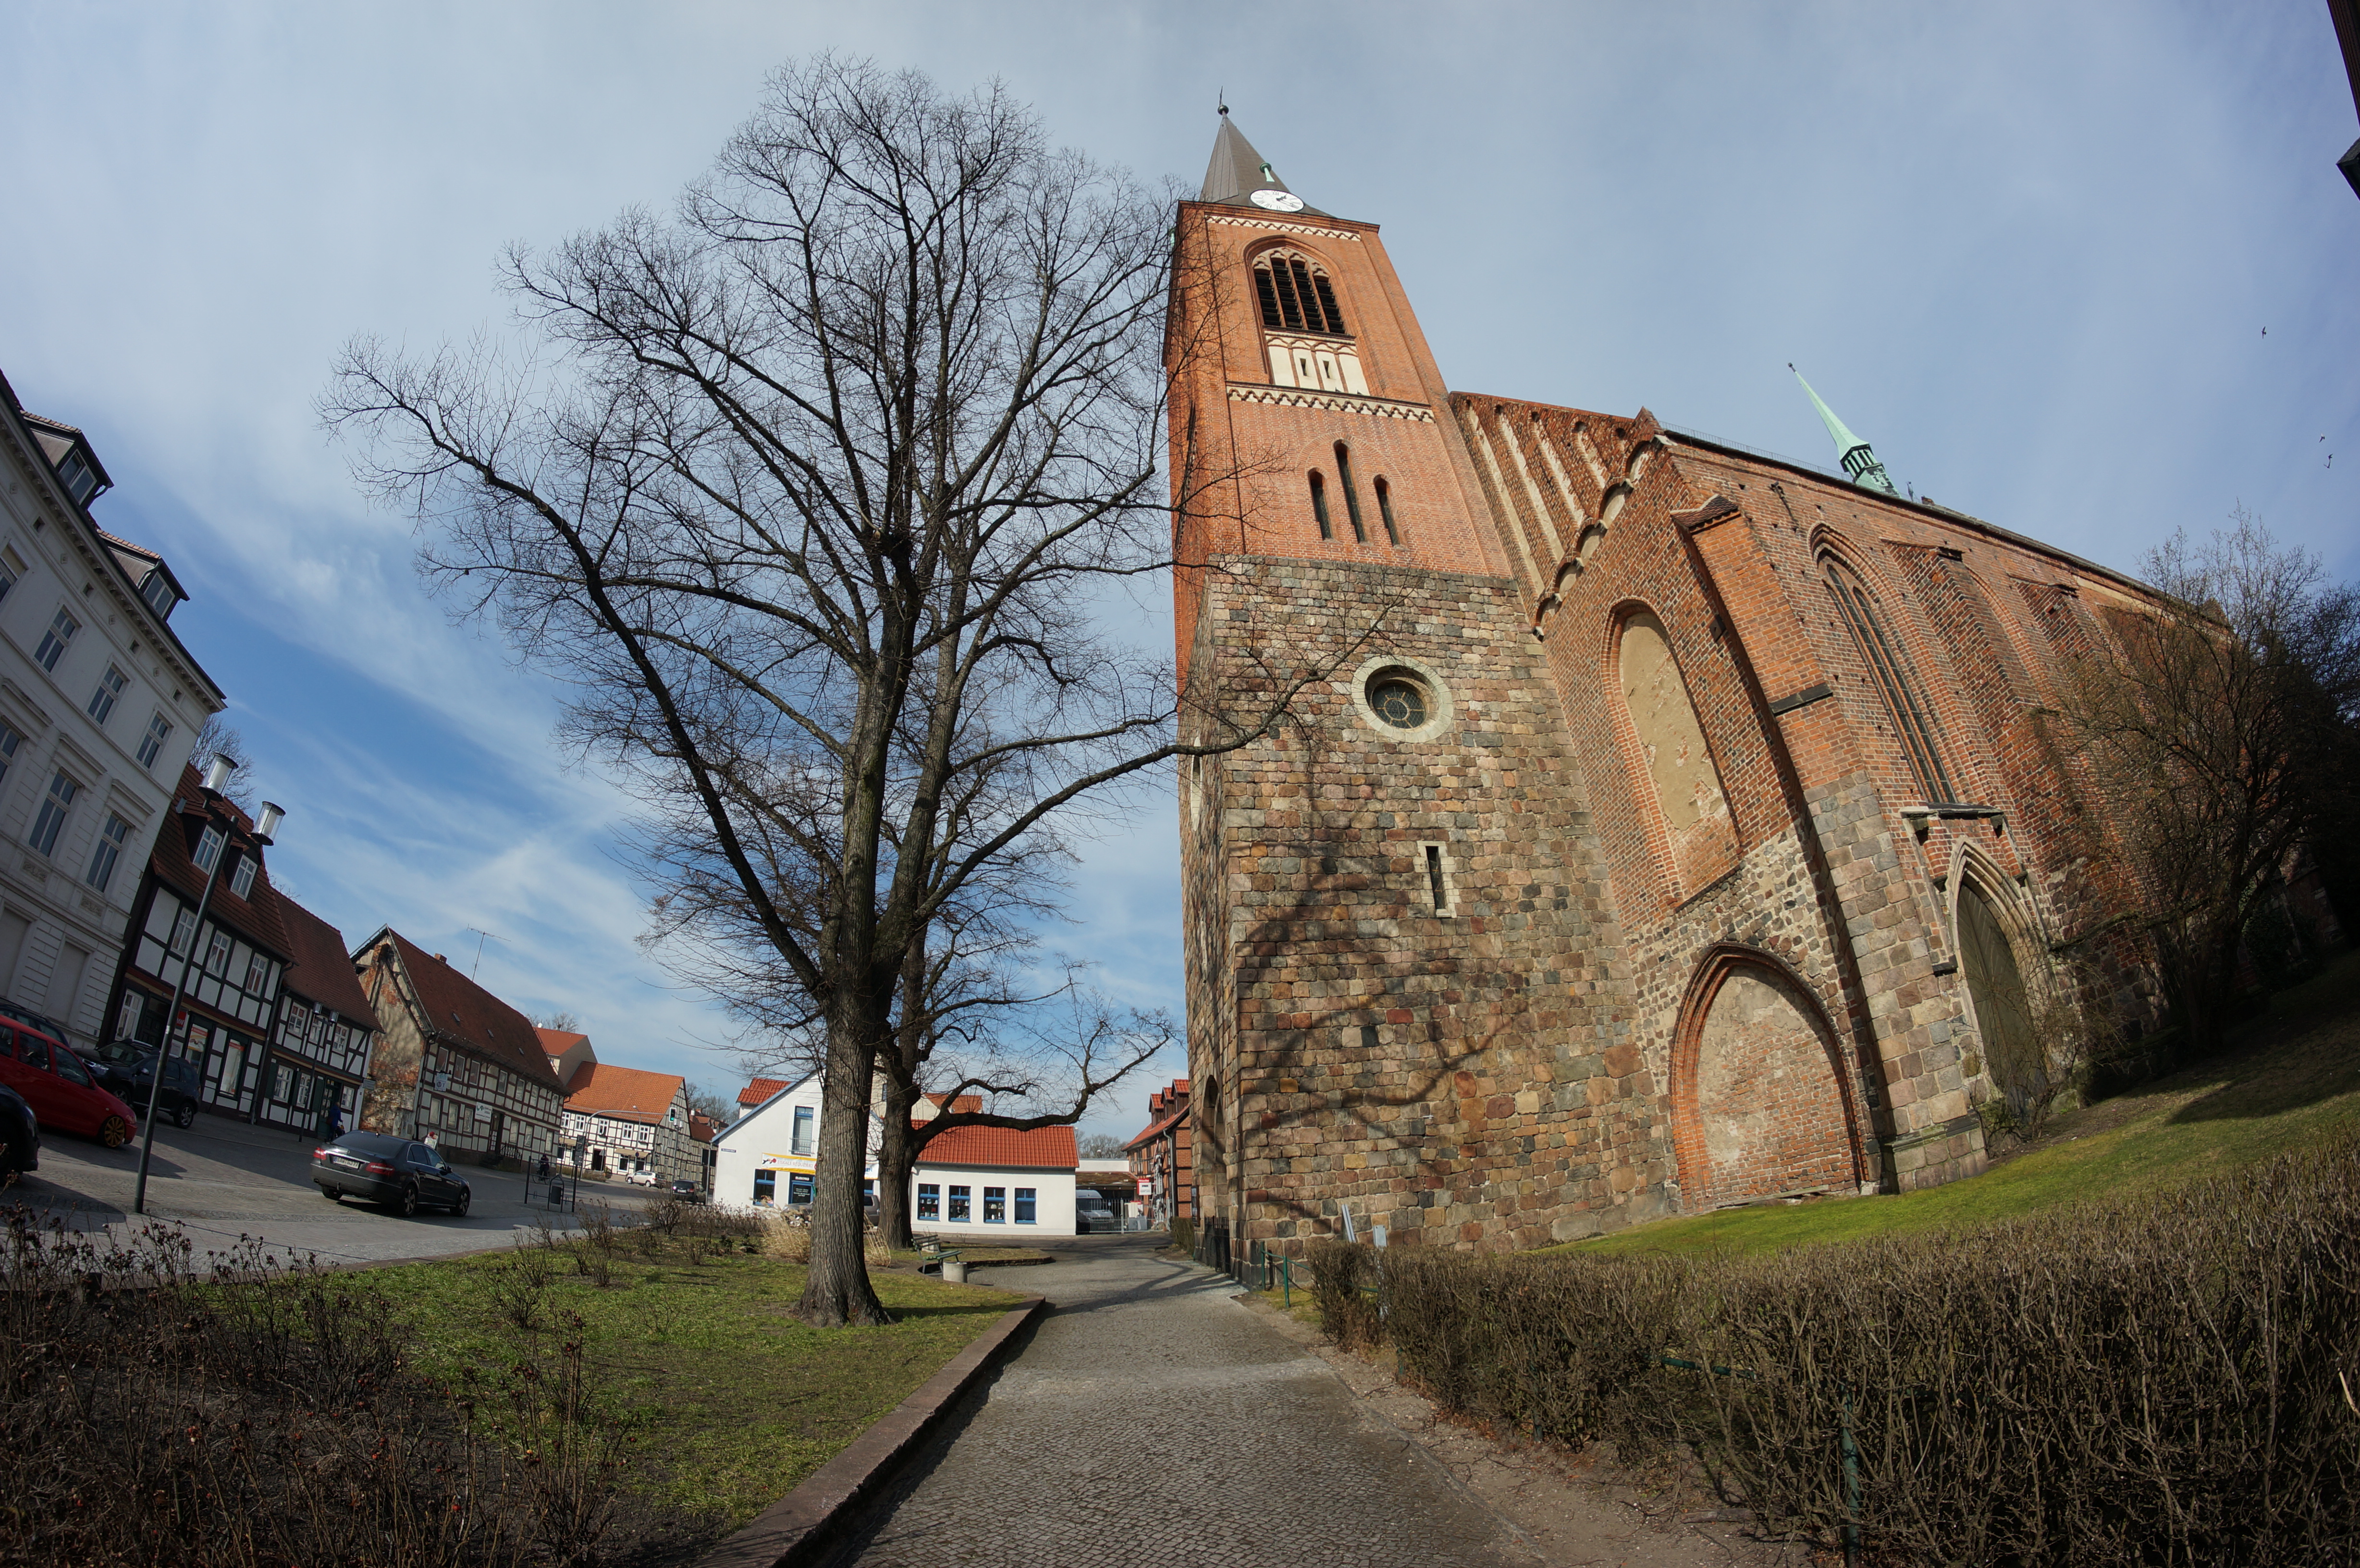
tree, road, street, town, building, wall, village, castle, waterway, 2015, infrastructure, germany, deutschland, walimex, samyang, sony, nex, nex6, lenstagged, steffenzahn, walimex8mm, 8mm, stendal, rural area, urban area